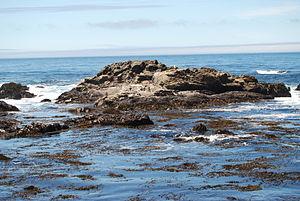
On appelle couramment mare résiduelle les petites mares d'eau stagnante formés dans des cavités rocheuses ou vaseuses après le passage d'une marée. Ce phénomène se retrouve largement dans les littoraux des zones côtières des mers tempérées mais l'on peut le retrouver, bien que moins couramment, sur les côtes des mers chaudes et des grandes étendues d'eau douce.